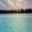
Label: sea